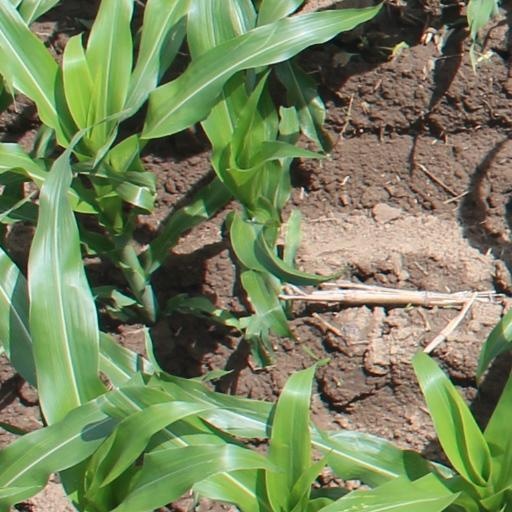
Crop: maize; corn